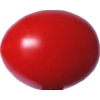
Label: tomato_cherry_red